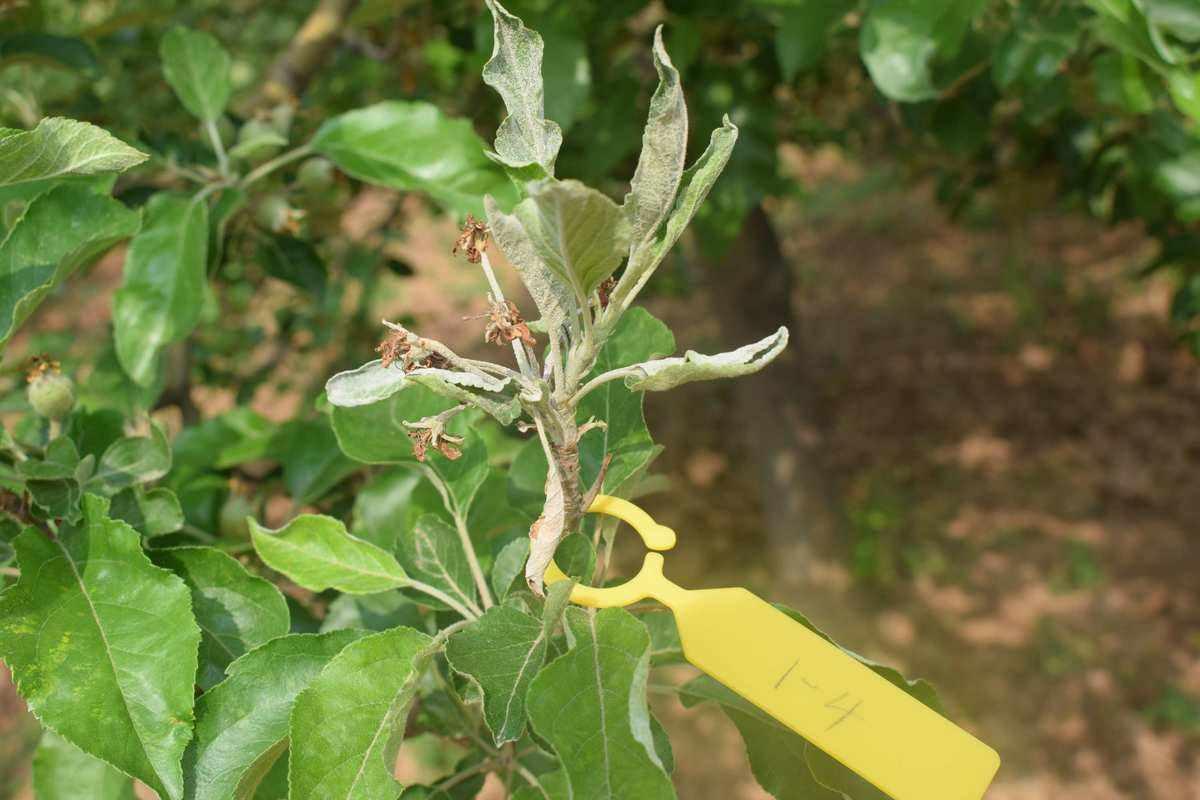
Plant: Cherry
Disease: cherry powdery mildew